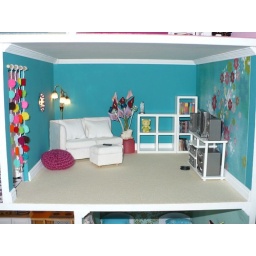
My favourite room! I made the curtain rail in the doorway, the books, dvds, flower stand and bean bag.